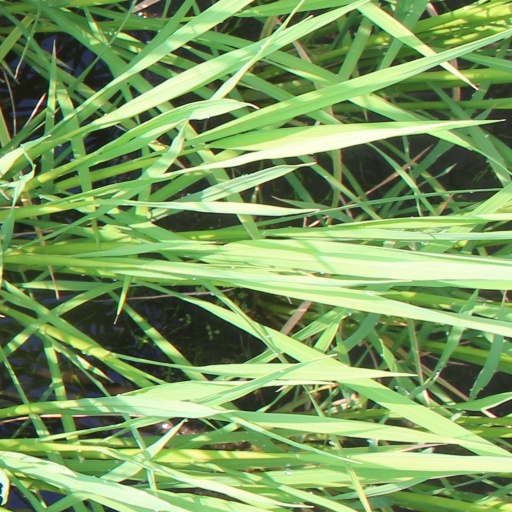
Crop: rice